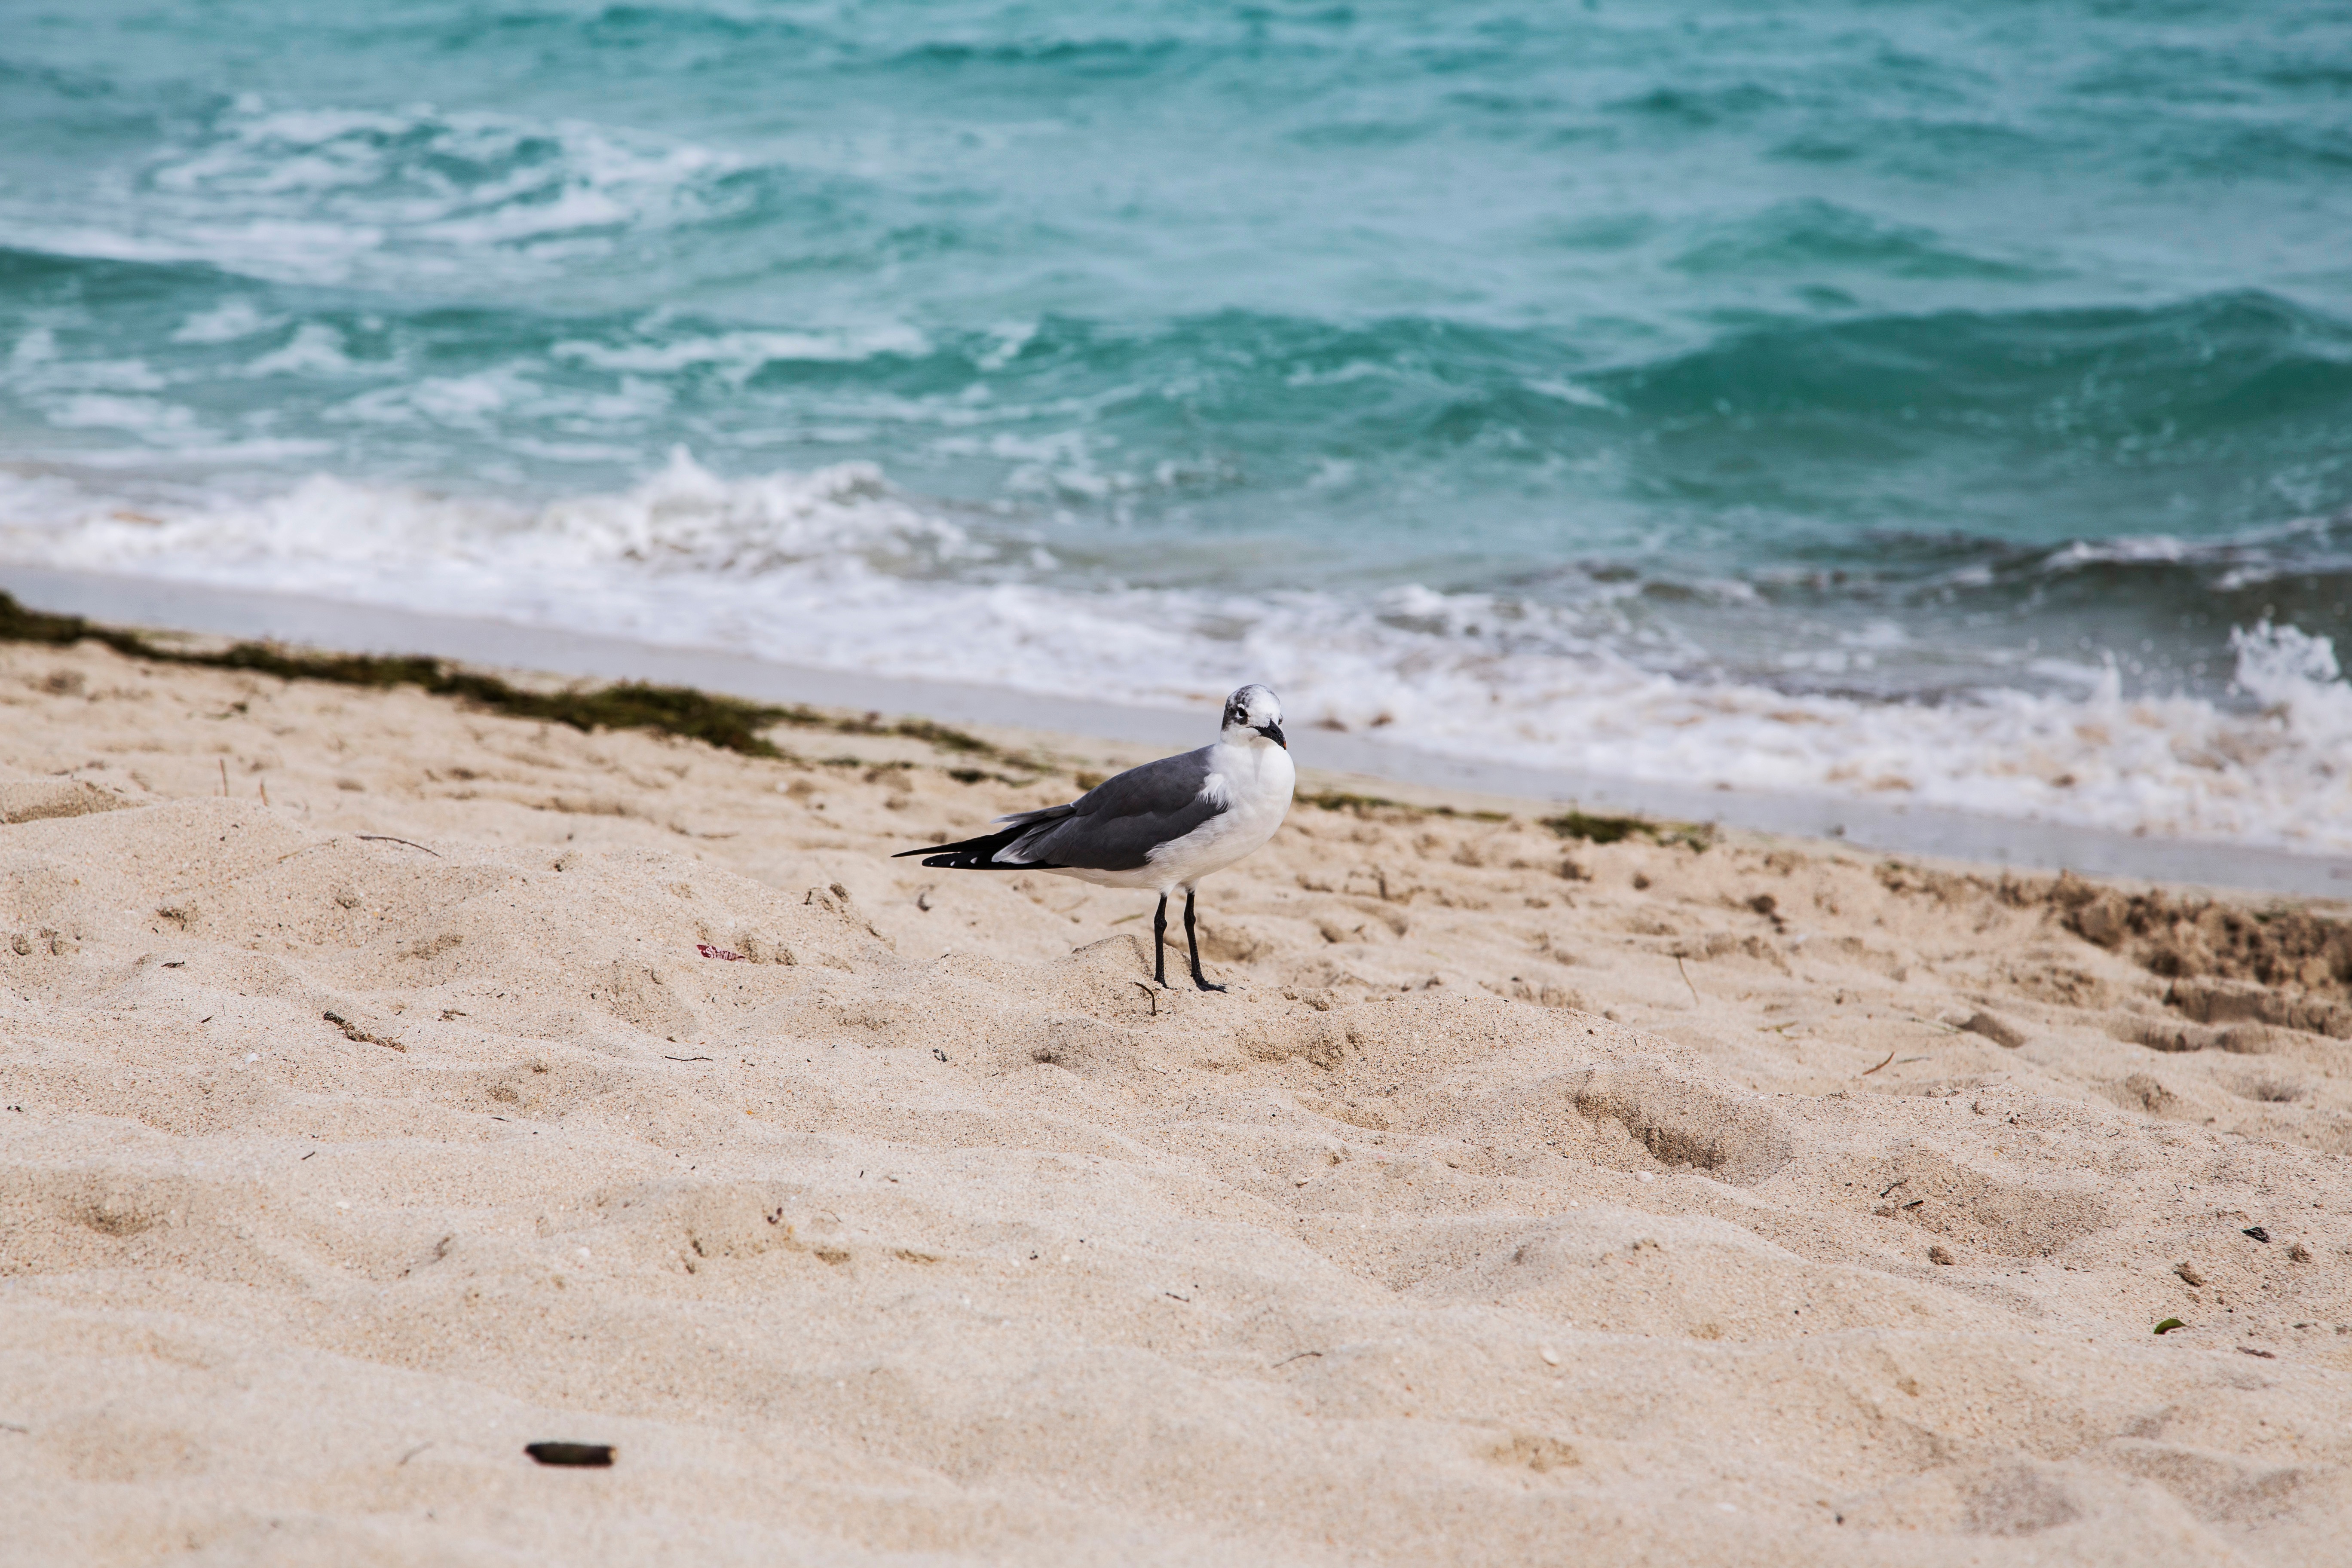
beach, sea, coast, sand, ocean, bird, shore, wave, seabird, gull, charadriiformes, wind wave